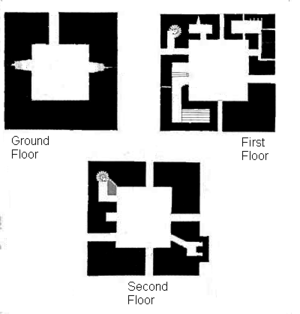
Guildford Castle se trouve à Guildford, dans la région de Surrey, dans le Sud de l'Angleterre. Il aurait été construit en 1066, peu de temps après l'invasion de l'Angleterre par Guillaume le Conquérant.